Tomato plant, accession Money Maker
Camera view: bottom (45 deg); turntable rotation: 60 degrees
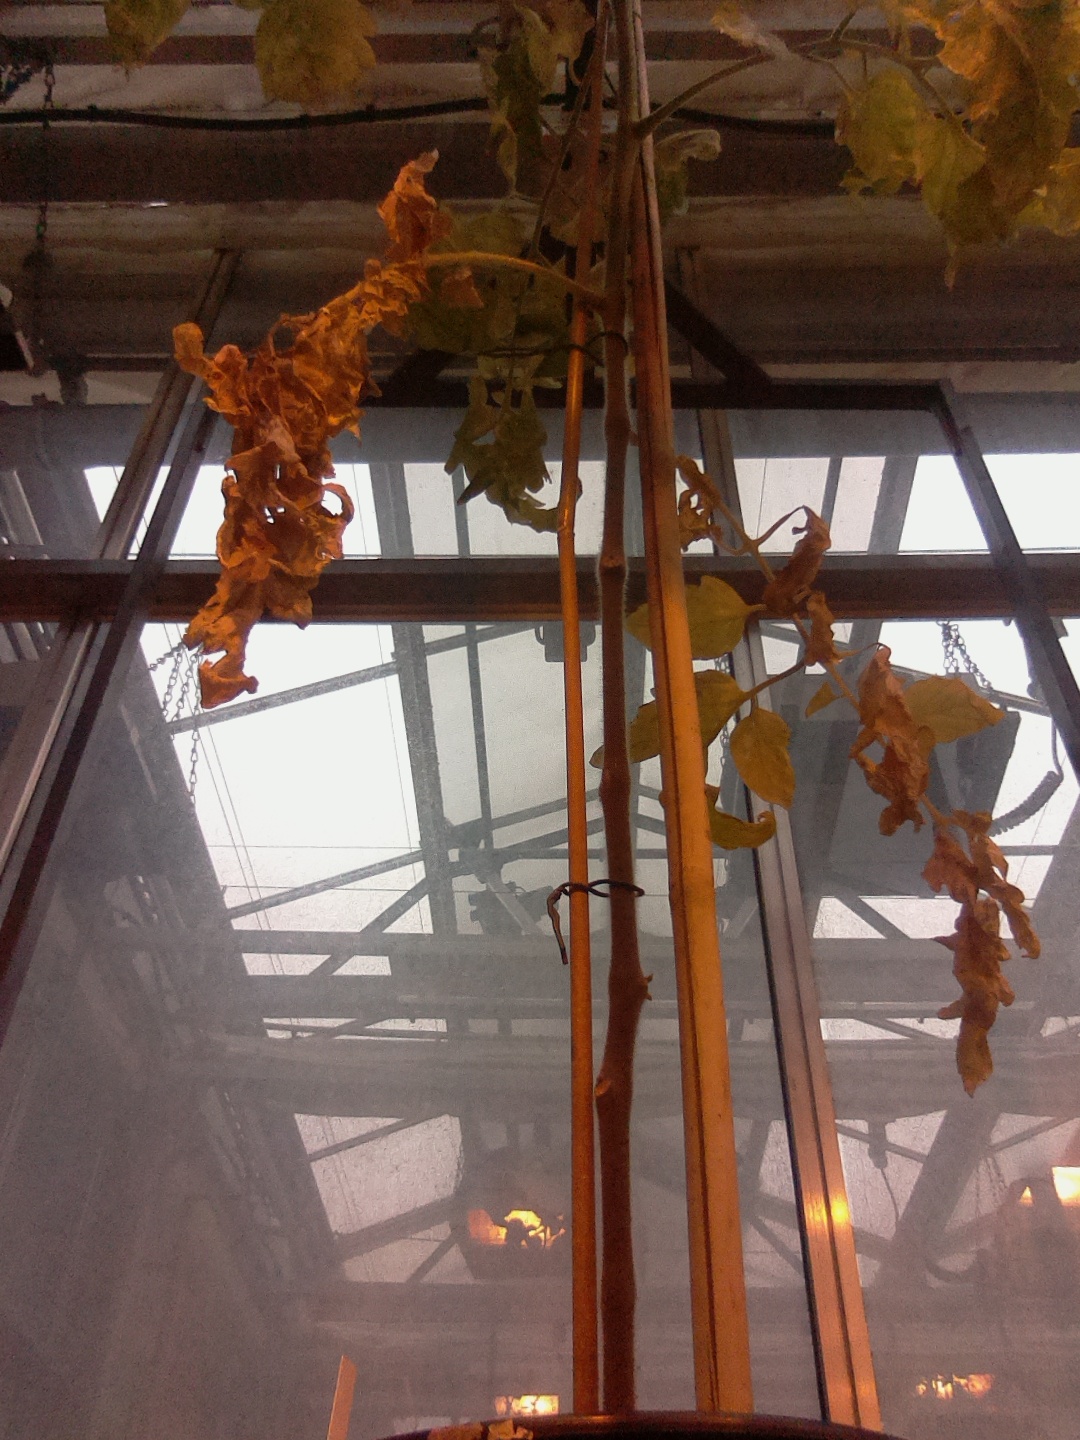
BBCH growth stage 82: 20%-30% of fruits show typical fully ripe color